Partido de Nicoya

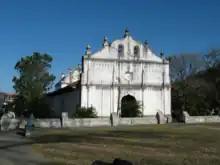
Colonial church of Nicoya

The Nicoya region was organized in 1554 as a Corregimiento or Alcaldía Mayor, under the direct control of the Captaincy General of Guatemala.